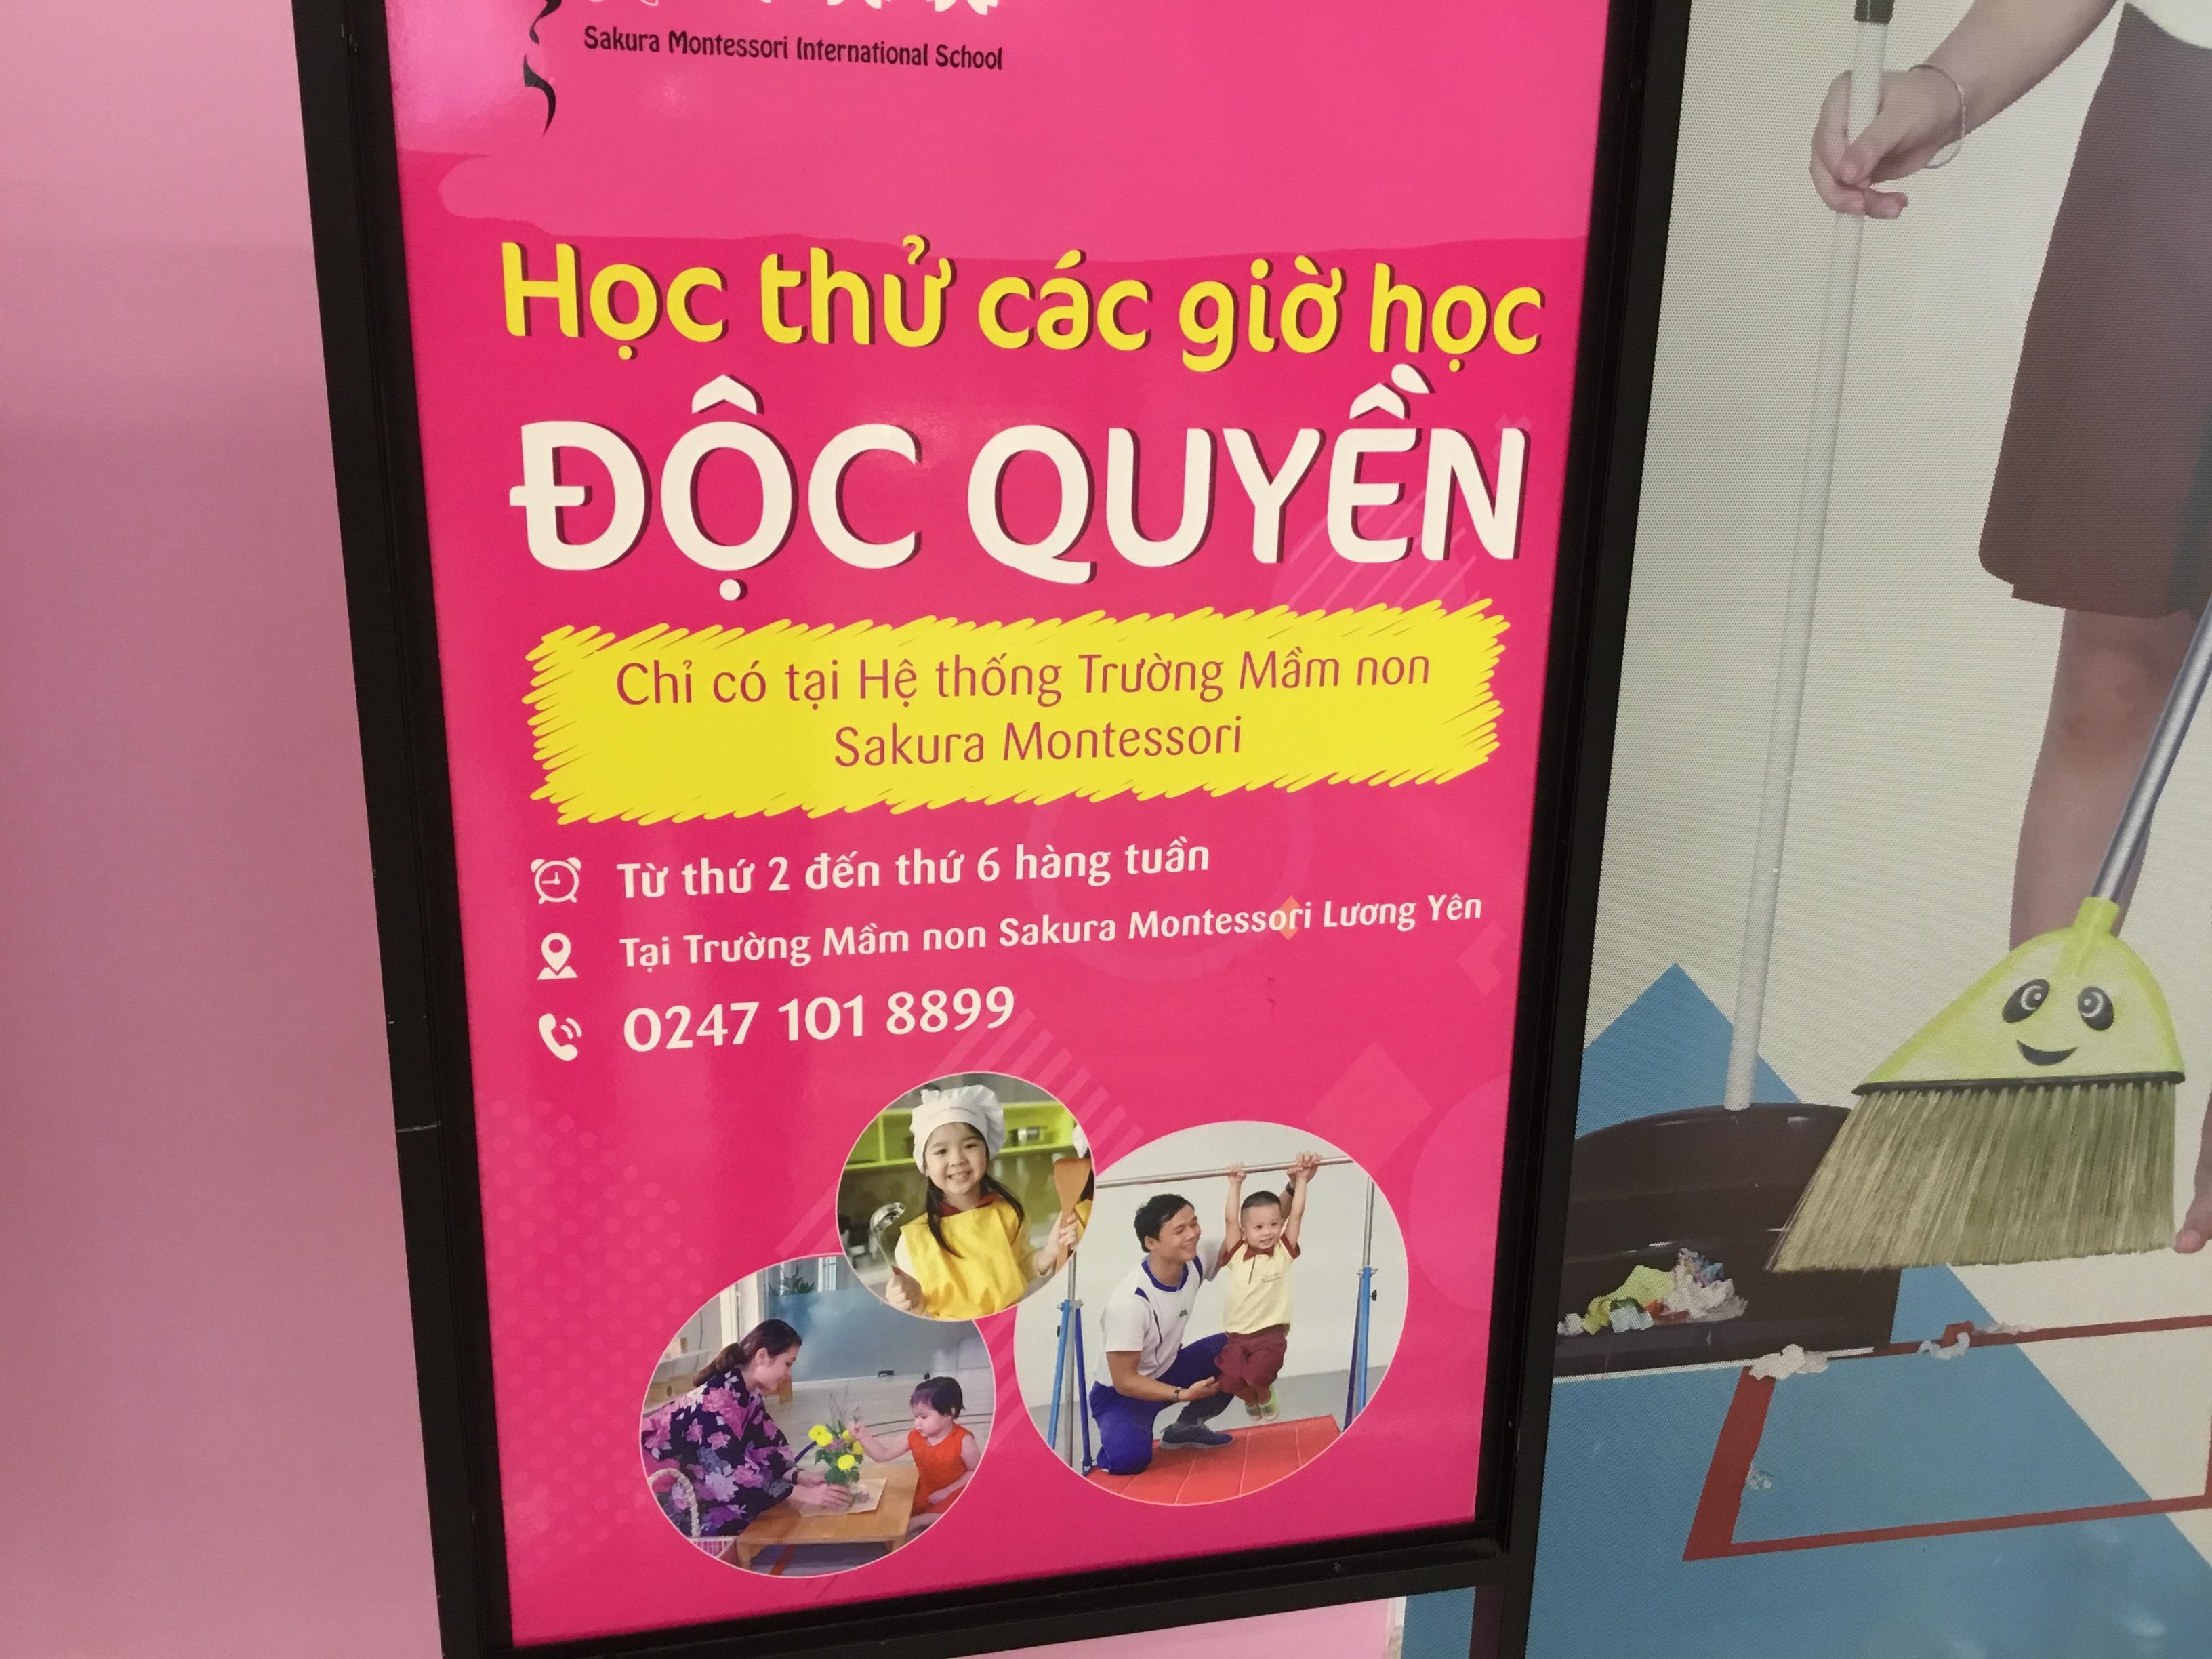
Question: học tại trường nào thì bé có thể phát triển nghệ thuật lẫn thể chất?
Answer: học tại trường mầm non sakura montessori